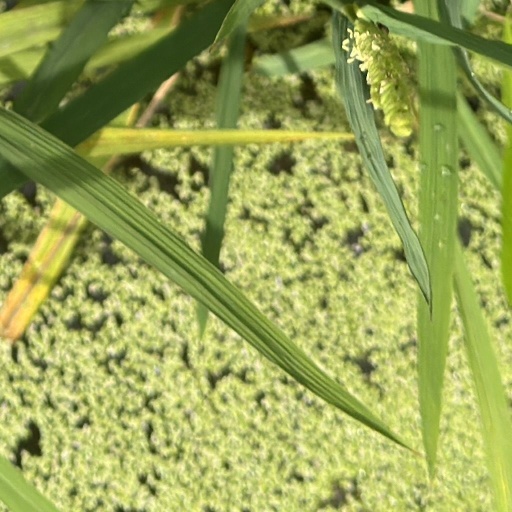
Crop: rice